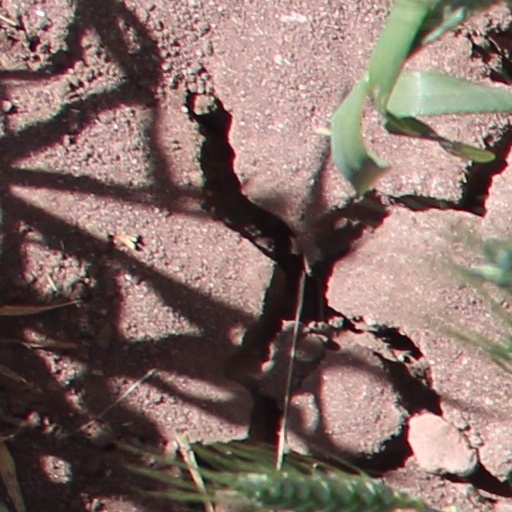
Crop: wheat